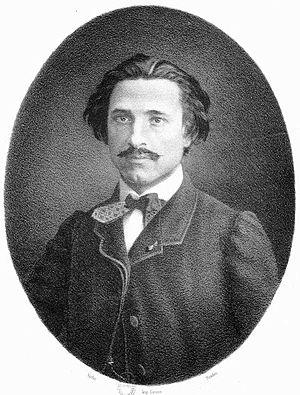
Paul Baudry, né à La Roche-sur-Yon le 7 novembre 1828 et mort à Paris 6ᵉ le 17 janvier 1886, est un peintre français.
La Roche-sur-Yon est une commune du Centre-Ouest de la France, préfecture du département de la Vendée, dans la région des Pays de la Loire.